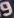
Number: 9